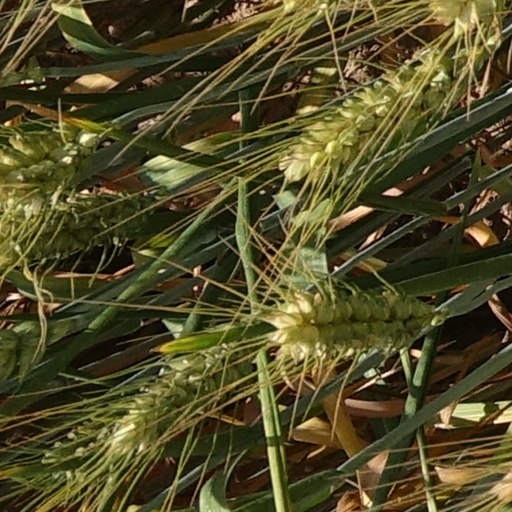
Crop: wheat